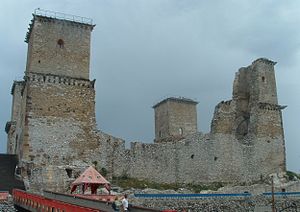
Ungarn / Geografi / Klima
Ungarn [ˈåŋˌgα'n] er en centraleuropæisk indlandsstat. Den er beliggende på den Pannoniske Slette og grænser til Slovakiet mod nord, Ukraine og Rumænien mod øst, Serbien og Kroatien mod syd, Slovenien mod sydvest og Østrig mod vest. Landets hovedstad og største by er Budapest. Ungarn er medlem af den Europæiske Union, NATO, OECD, Visegrád-gruppen og Schengen-samarbejdet. Det officielle sprog er ungarsk, der er det mest udbredte ikke-indoeuropæiske sprog i Europa.